Arriola metro station

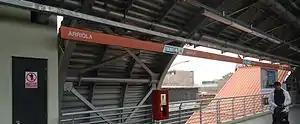
Arriola station in 2013

Arriola is a Lima and Callao Metro station on Line 1. The station is located between La Cultura and Gamarra. It was opened on 11 July 2011 as part of the extension of the line from Atocongo to Miguel Grau. The full revenue service started on 3 January 2012.